K. K. Aggarwal (cardiologist)

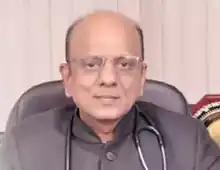

Krishan Kumar Aggarwal (5 September 1958 – 17 May 2021) was an Indian physician and senior cardiologist who was President of the Confederation of Medical Association of Asia and Oceania (CMAAO), President of the Heart Care Foundation of India and the Past National President of Indian Medical Association. In 2010, the Government of India honored him with the Padma Shri, India's fourth-highest civilian award, for his contributions to the field of medicine.